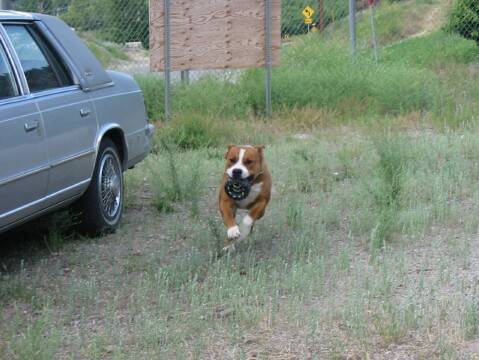
Label: dog